Endo Shusaku Literary Museum

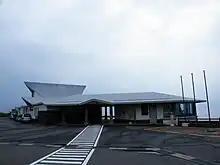
Exterior of the museum

The is a museum dedicated to the life and work of Japanese novelist Shusaku Endo. It is in the Sotome district in the northwestern part of the city of Nagasaki. Sotome is famed as the home of the hidden Christians and served as the scene for Endo's novel "Silence".